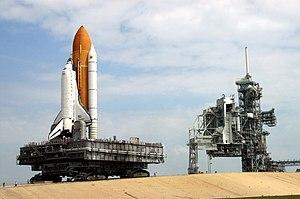
Le Crawler-transporter est un engin à chenilles construit à deux exemplaires qui est utilisé pour le transport de différents lanceurs spatiaux américains depuis le Vehicle Assembly Building de la NASA jusqu'aux pas de tir du centre spatial Kennedy depuis 1967. Il a notamment transporté la fusée Saturn V et la navette spatiale américaine et a servi à transporter Ares I.